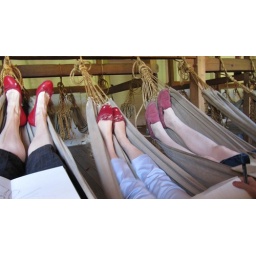
after my pathetic sketch of the 2 pairs of red shoes - another pair appeared in the middle hammock.